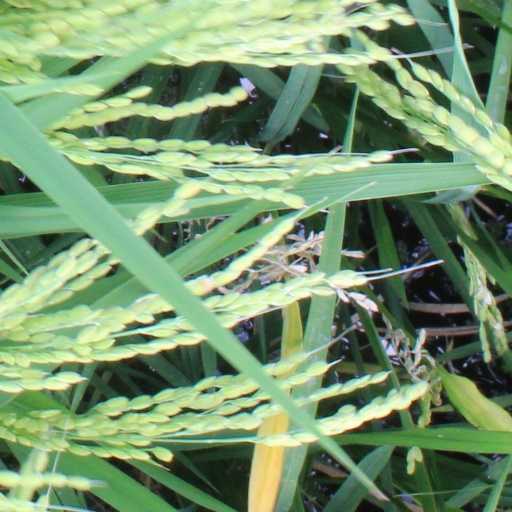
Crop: rice